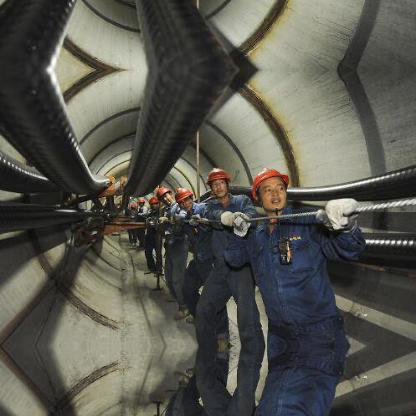
Objects in the image:
label: helmet
label: helmet
label: helmet
label: helmet
label: helmet
label: helmet
label: person
label: person
label: person
label: person
label: person
label: person
label: person
label: person
label: person
label: person